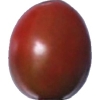
Label: tomato_cherry_maroon